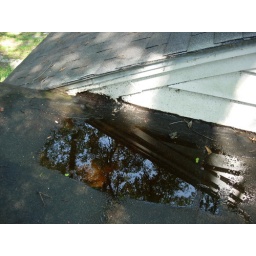
Flat roof holds water against house. This roof needs to be coated to protect it from water damage